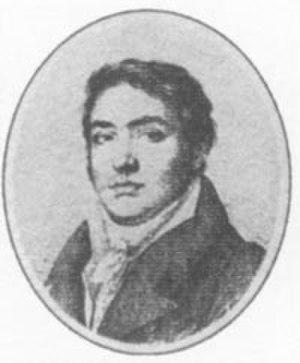
Jean-Pierre Abel-Rémusat, né le 5 septembre 1788 à Paris où il est mort du choléra le 3 juin 1832, est un sinologue et bibliothécaire français.